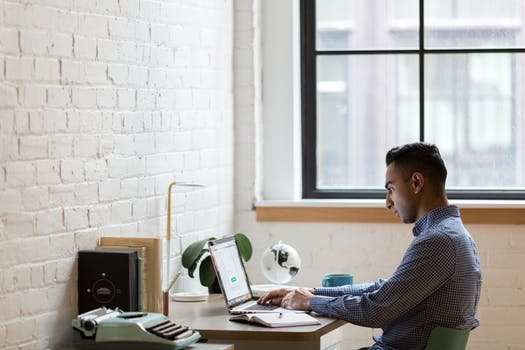
Label: No Watermark